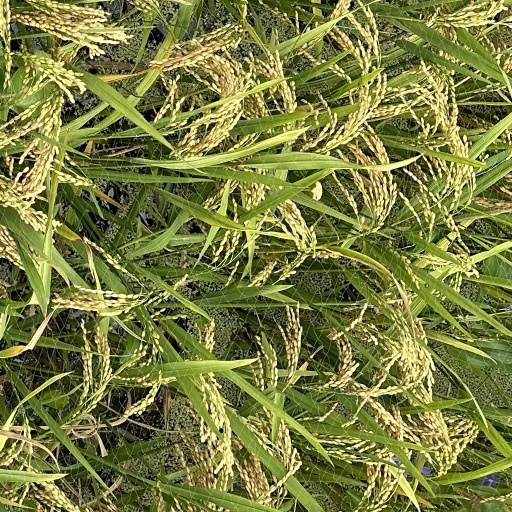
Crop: rice